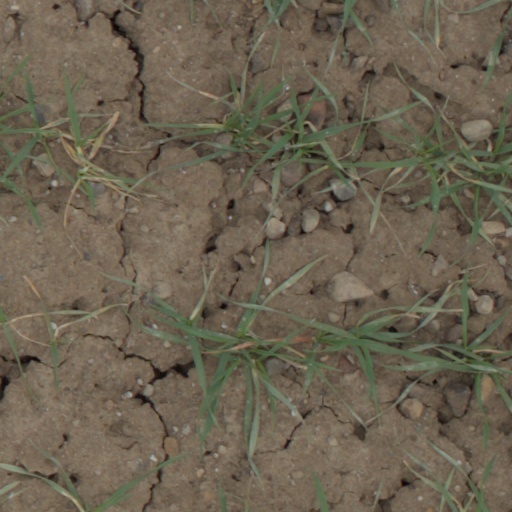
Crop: wheat